Dobrivoje Božić

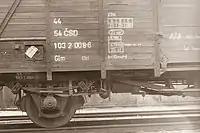
Detail of brake distributor Božič with lever for changing the braking force according to load.

His engineering work began immediately upon his return to the railway workshop in Niš. He simultaneously started his research in the field of railway braking. Božić learned that the brake system that rail vehicles used was one of the most problematic parts of vehicle development, due to trains' increasing speed and mass. In 1869, George Westinghouse designed a brake on compressed air with direct action and improved it in 1872, producing a single-chamber, automatic brake with indirect effects. Božić's research was interrupted during the First World War. After the war, he worked in Kraljevo, Belgrade and Zagreb. He applied to the International Union of Railways for a patent for the Božić brake through the Yugoslav railway in 1925. His patent was approved in 1928. Božić sold his design to the Czech conglomerate Škoda Works and over time, his brake was copied and adapted by most European railways.